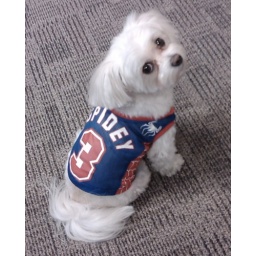
Dixie, Marvel's resident office dog, in a Spider-Man shirt